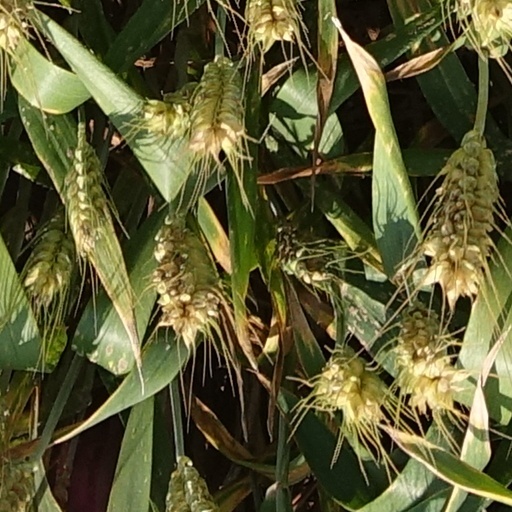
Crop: wheat